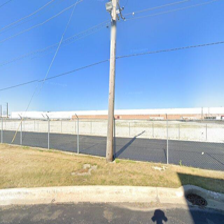
Label: streetView